Loch Ness Monster

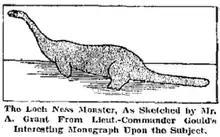
Sketch of the Arthur Grant sighting

On 5 January 1934 a motorcyclist, Arthur Grant, claimed to have nearly hit the creature while approaching Abriachan (near the north-eastern end of the loch) at about 1 a.m. on a moonlit night. According to Grant, it had a small head attached to a long neck; the creature saw him, and crossed the road back to the loch. Grant, a veterinary student, described it as a cross between a seal and a plesiosaur. He said he dismounted and followed it to the loch, but saw only ripples.